Glen Ray Hines

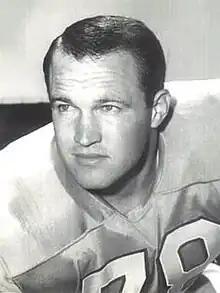
Hines with the Houston Oilers, 1969

Glen Ray Hines (October 26, 1943 – February 1, 2019) was an American professional football player who was a tackle in the American Football League (AFL) and National Football League (NFL). He played college football for the Arkansas Razorbacks, earning consensus All-American honors in 1965. He was a two-time AFL All-Star selection with the Houston Oilers.